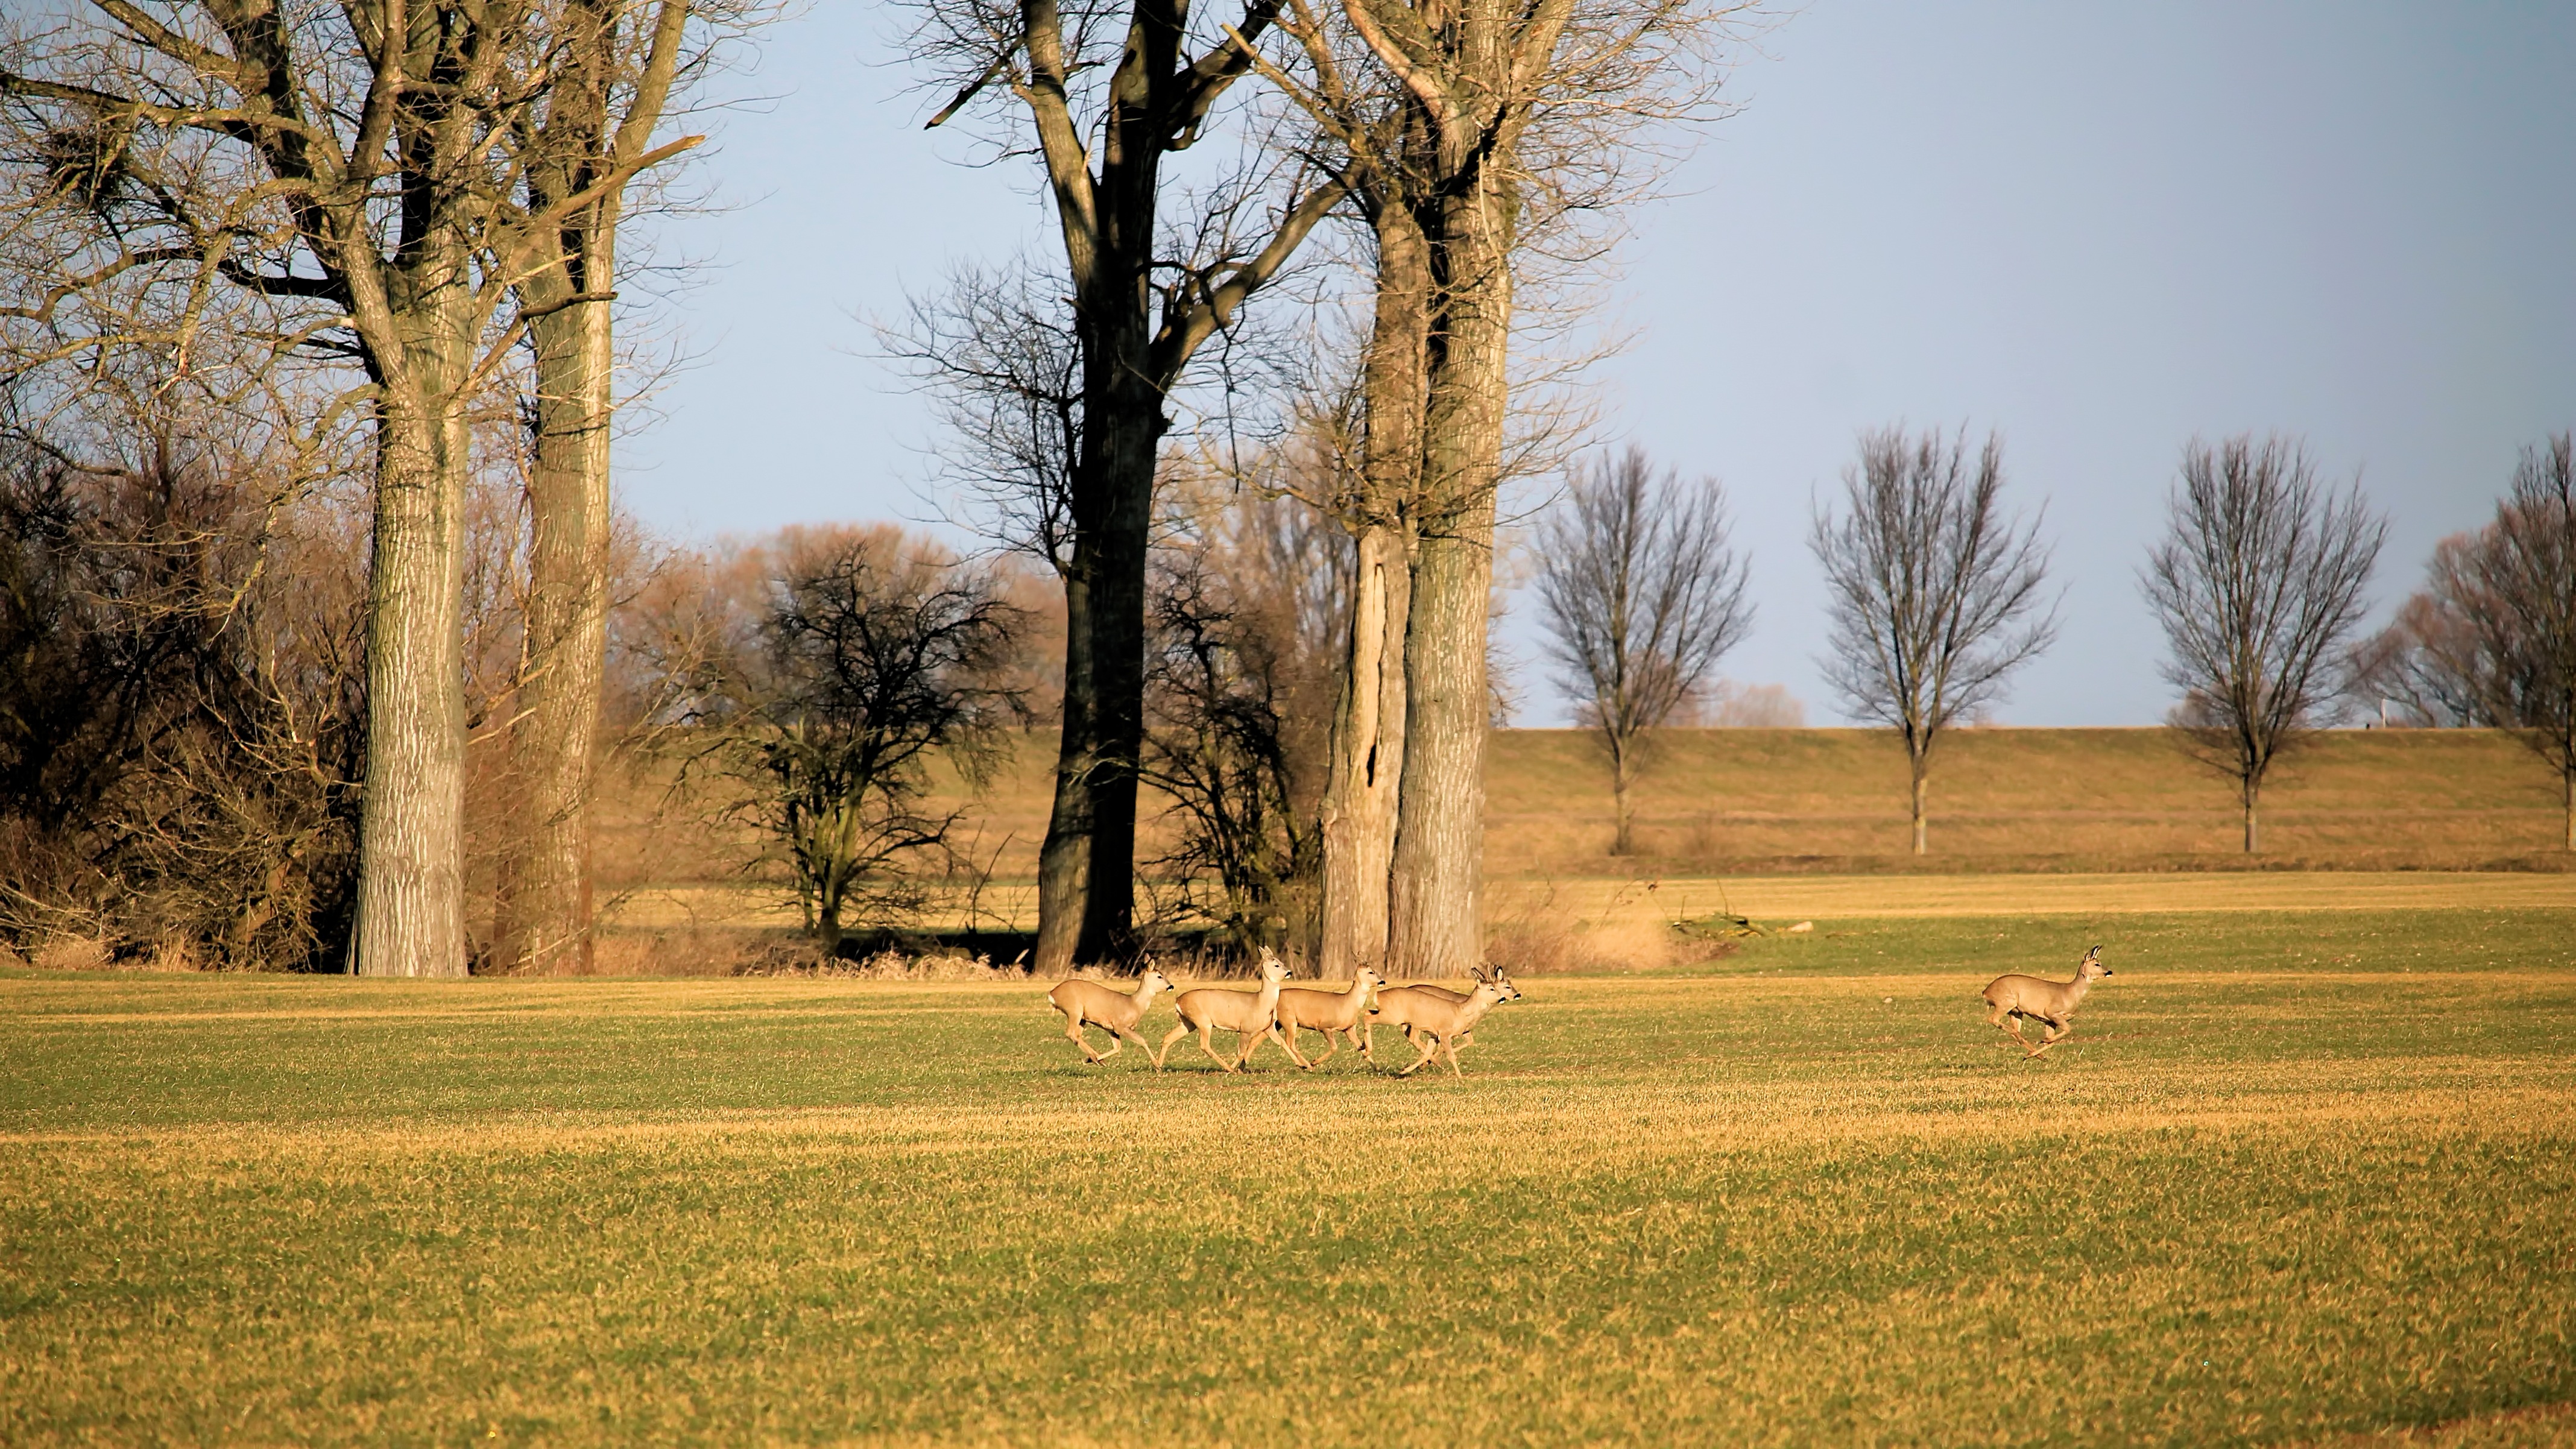
landscape, tree, nature, grass, plant, field, lawn, meadow, prairie, sunlight, morning, leaf, deer, pasture, autumn, season, trees, habitat, fallow deer, morgenstimmung, rural area, natural environment, atmospheric phenomenon, grass family, woody plant